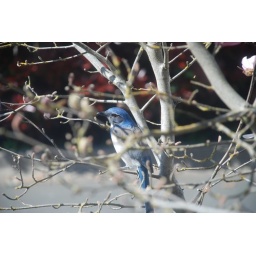
The bluebird in the magnolia tree